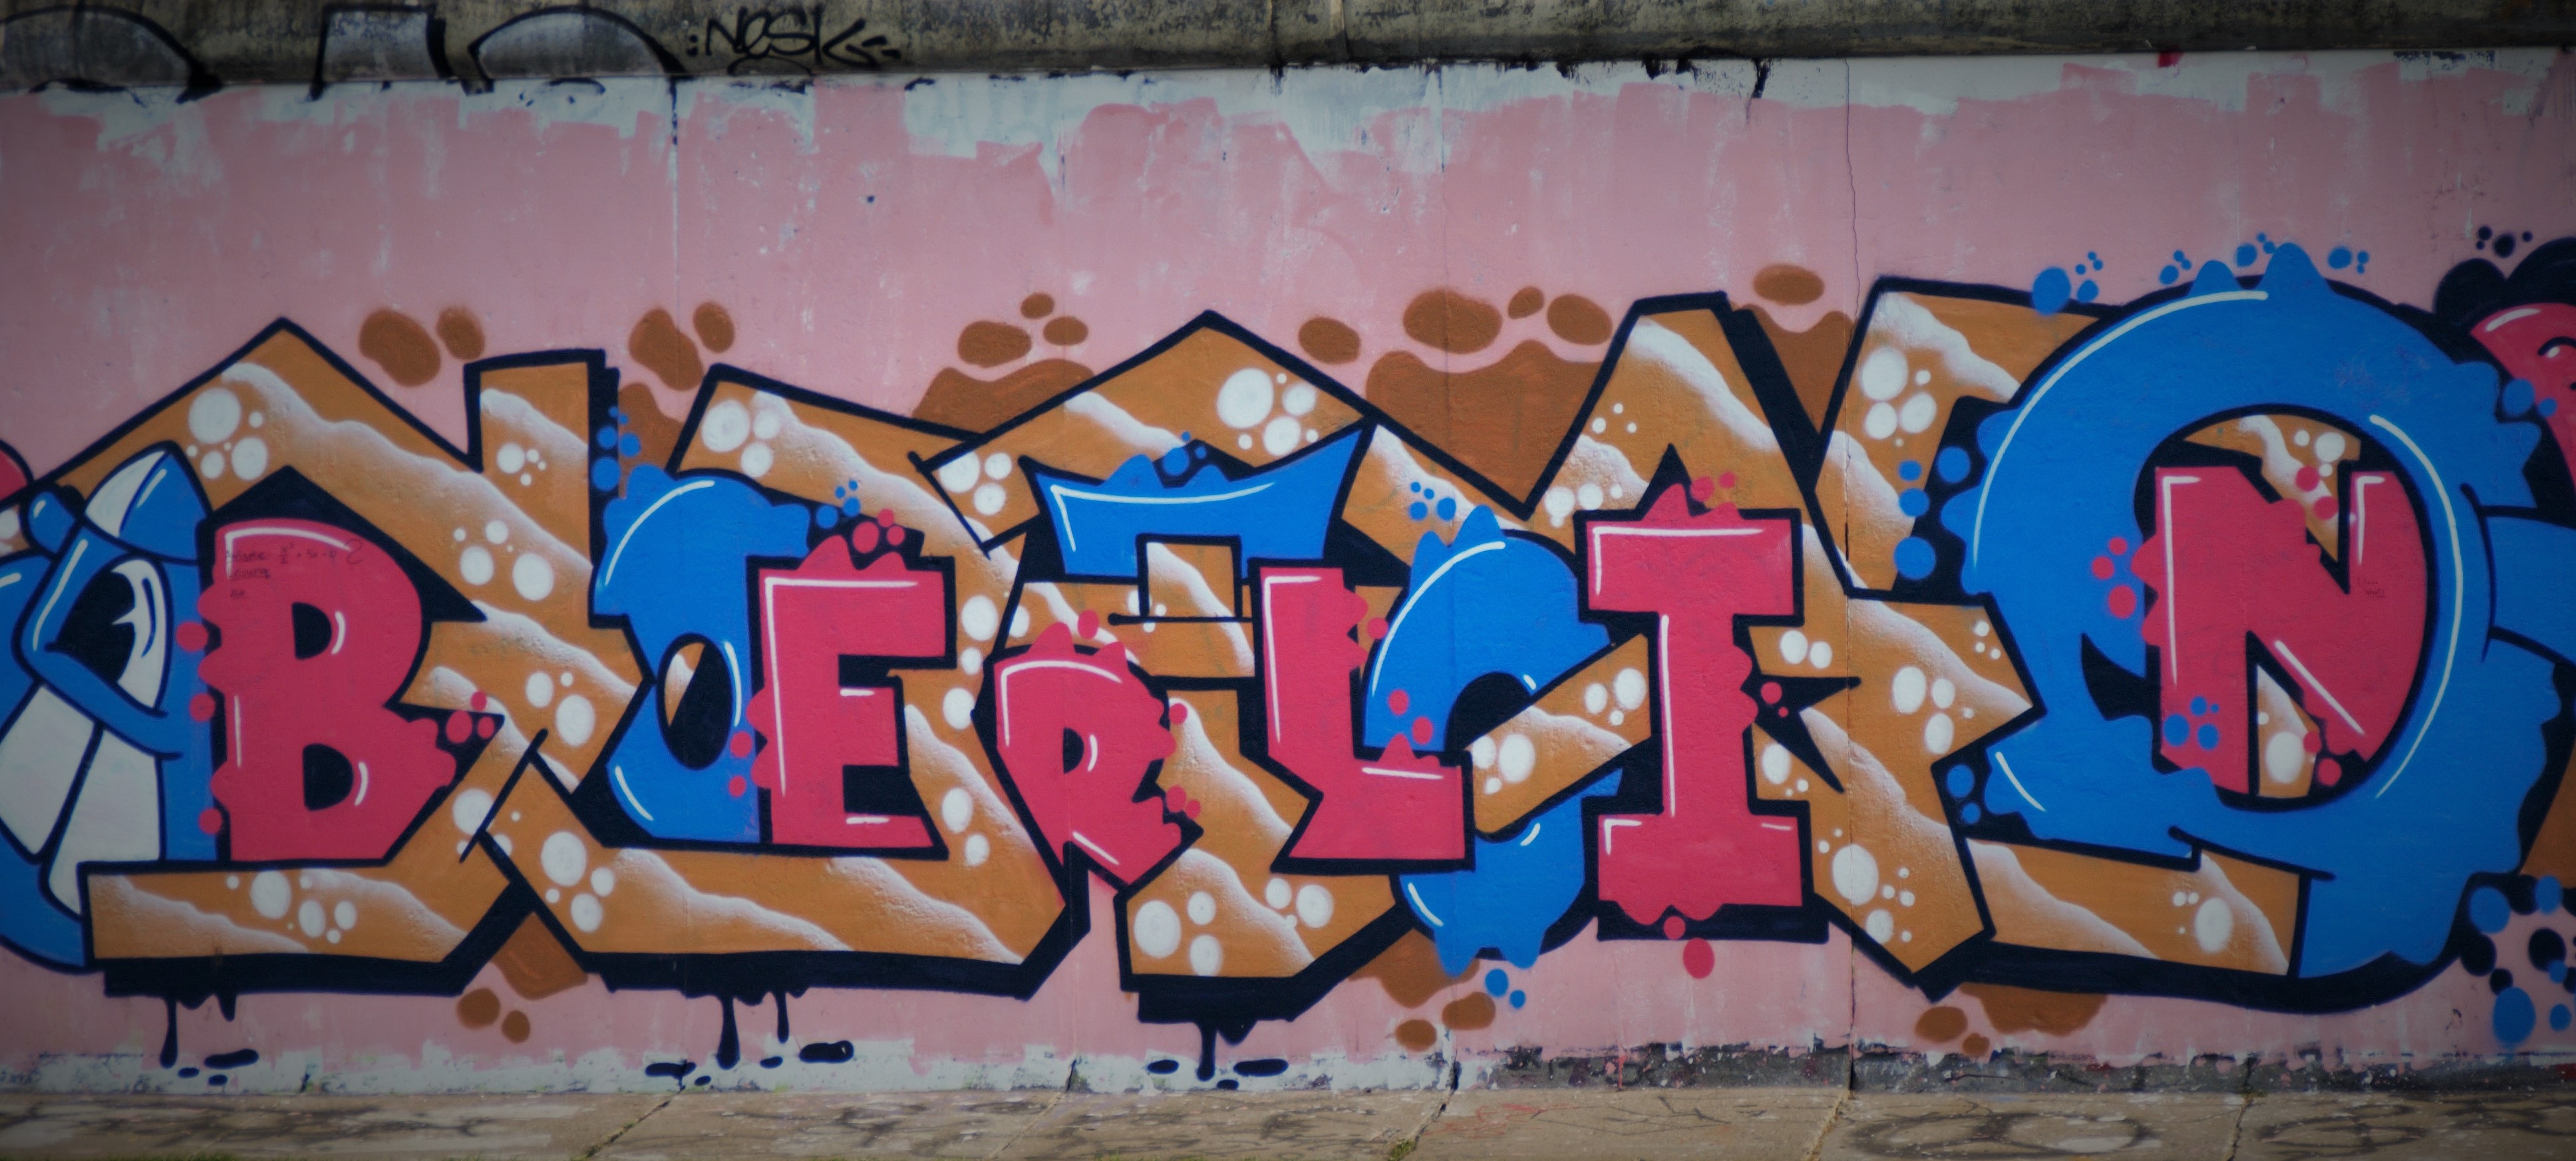
wall, graffiti, art, germany, berlin, fragment, berlin wall, east side gallery